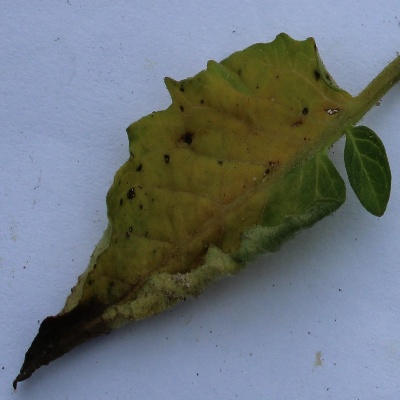
Crop: Tomato
Condition: verticulium wilt